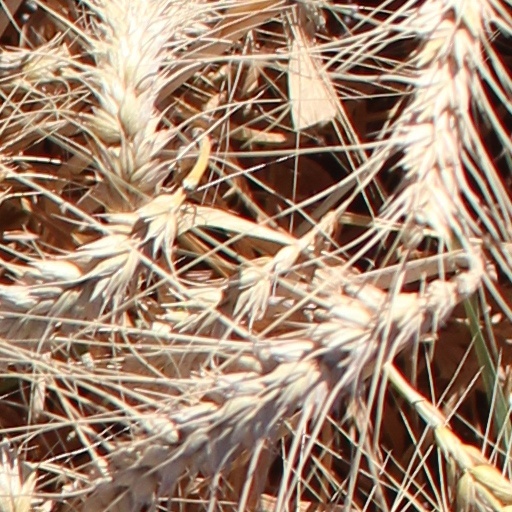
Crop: wheat